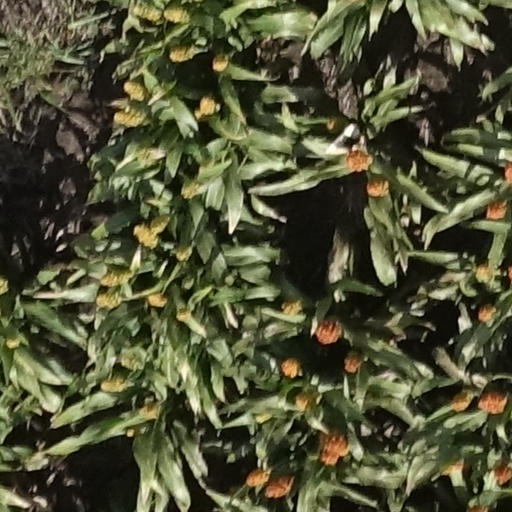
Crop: sorghum